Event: Nepal Earthquake
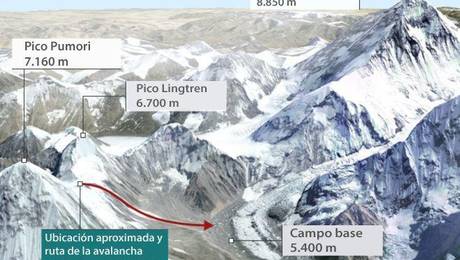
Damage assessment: no_damage